Pinnularia

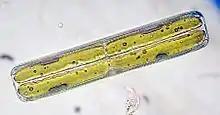
"Pinnularia" diatom during reproduction (cell division)

"Pinnularia", like most diatoms, can reproduce by simple cell division. Nuclear division occurs by mitosis and cell divides into two parts. Each daughter receives one of the parent cell's thecae, which becomes that cell's epitheca. The cell then synthesizes a new hypotheca. Thus, one daughter is the same size as the parent, and one is slightly smaller. With subsequent generations, the average cell size of a "Pinnularia" population gradually becomes smaller. When a minimum average size is reached, auxospore formation occurs and sexual reproduction restores the population's average cell size.